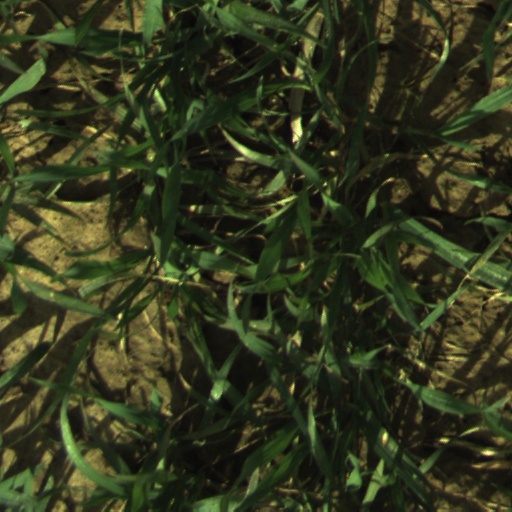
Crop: wheat